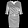
Label: Dress